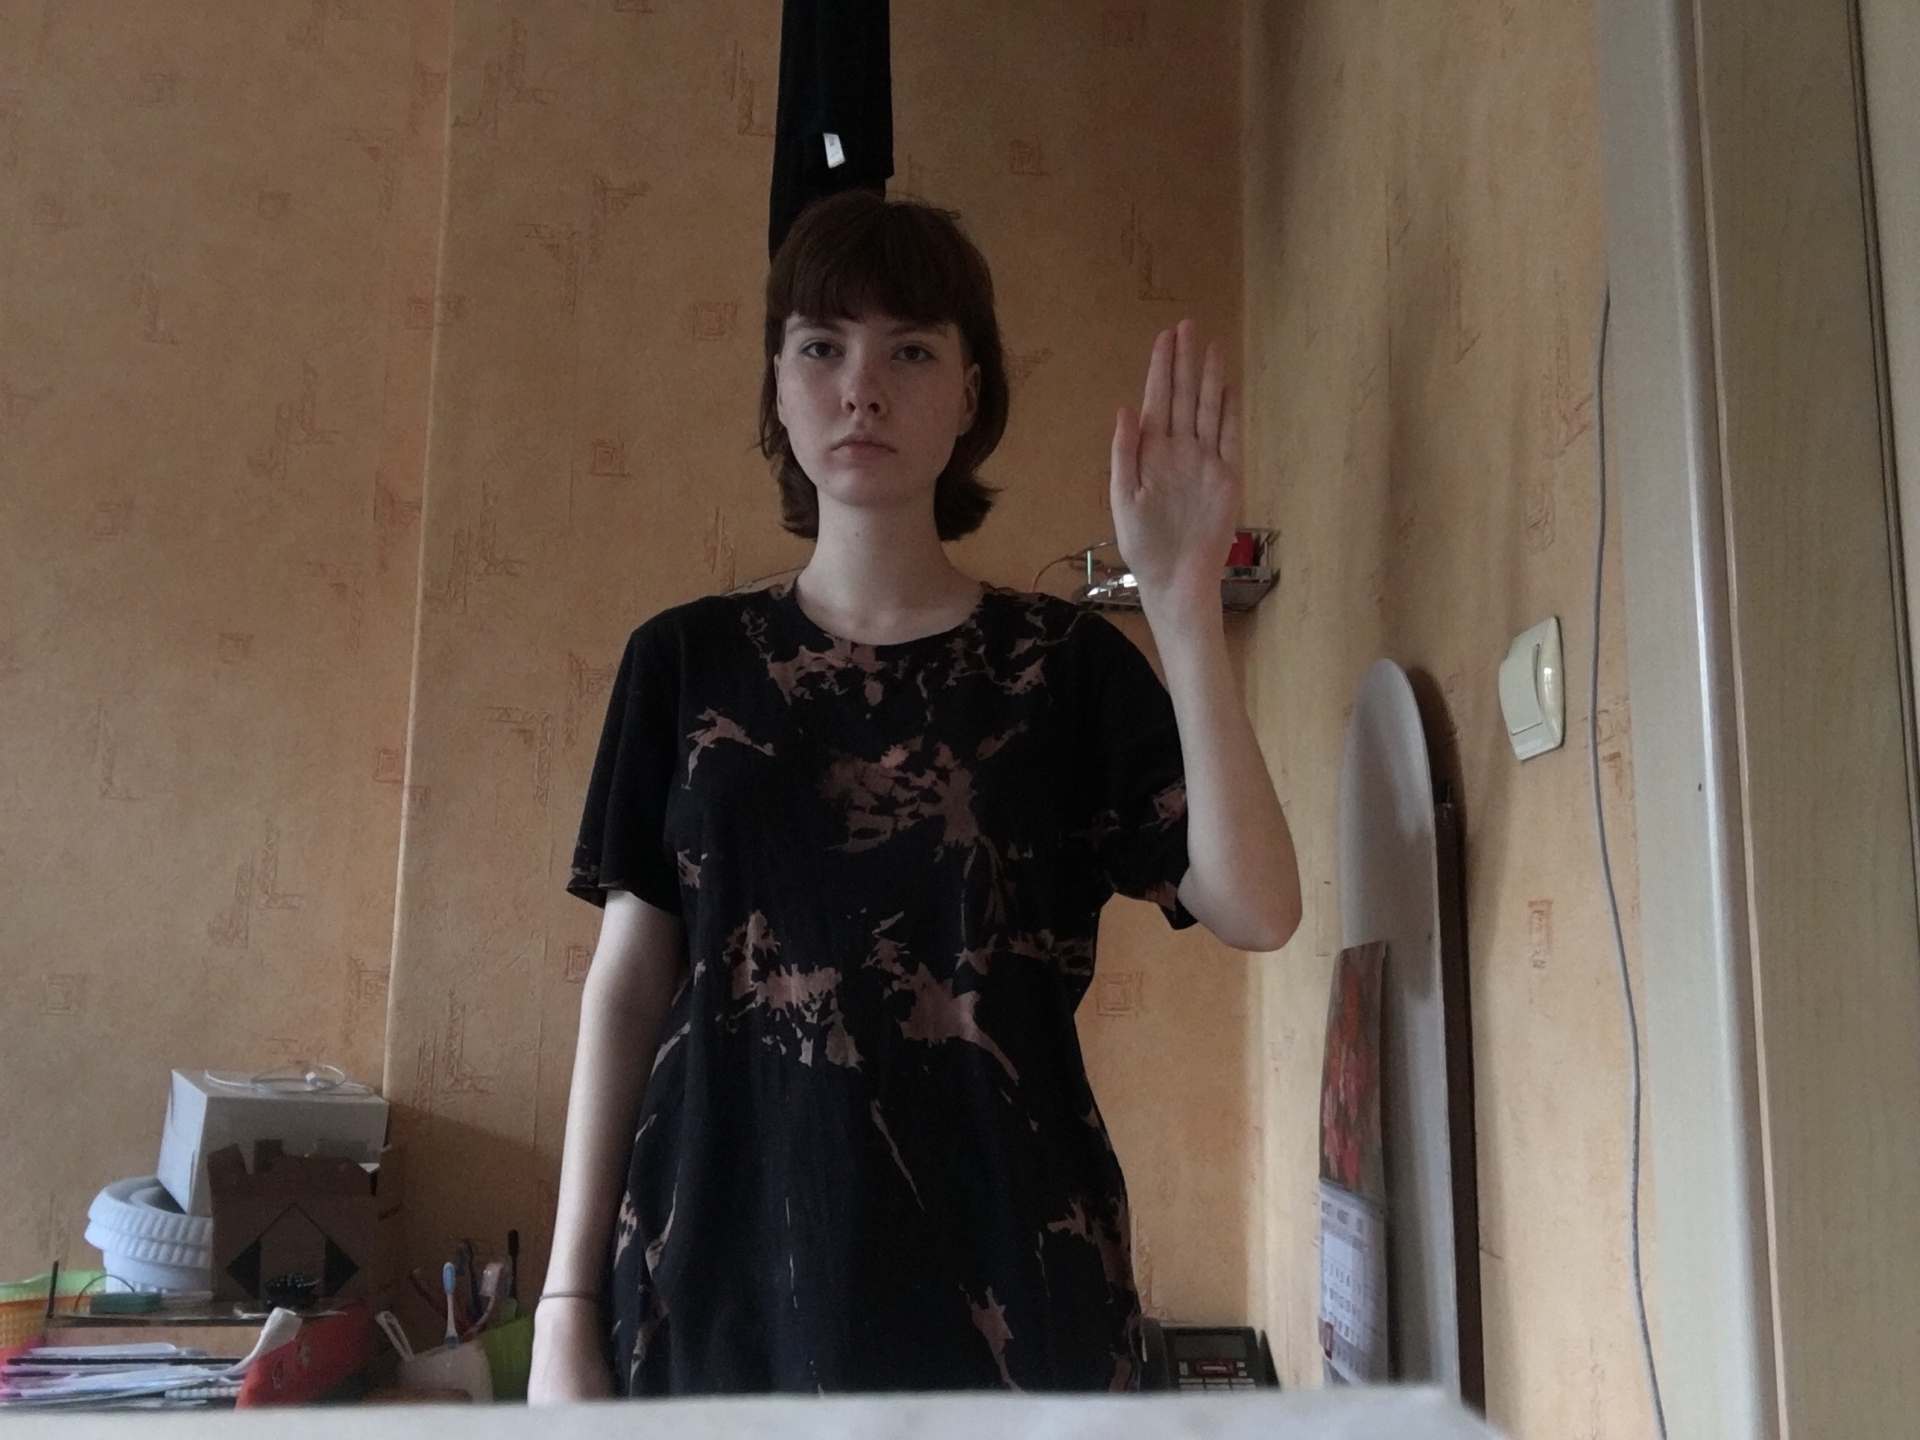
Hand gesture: stop